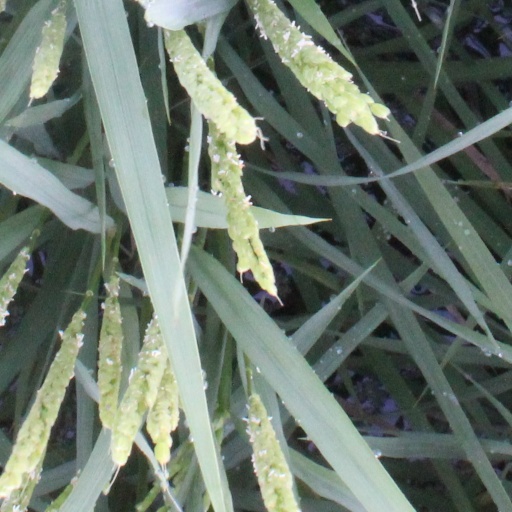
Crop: rice